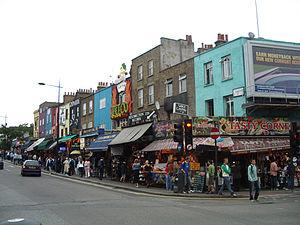
Camden High Street est un court tronçon de rue d'environ 900 m de long, à Camden Town, au nord-nord-ouest de Londres. Elle fait partie de la route allant du centre de Londres à Hampstead. C'est la High Street locale, elle propose des salles de concerts majeures à chaque extrémité.
Camden Town est un quartier londonien du district de Camden. Camden Town est souvent abusivement nommé du nom du district, Camden.